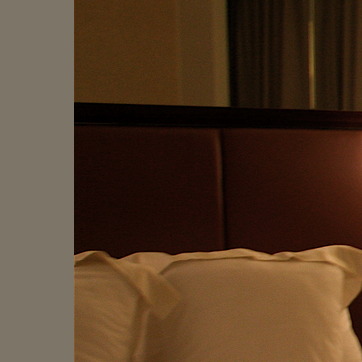
Material: leather